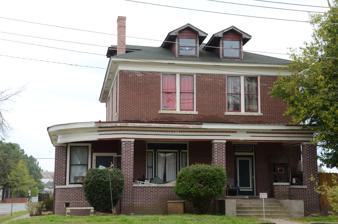
Building: Howell-Garner-Monfee House
Country: United States of America
Year built: 1906
Historic house in Arkansas, United States United States historic place Howell-Garner-Monfee House U.S. National Register of Historic Places Location in Arkansas Show map of Arkansas Location in United States Show map of the United States Location 300 W. 4th St., North Little Rock, Arkansas Coordinates 34°45′25″N 92°16′13″W / 34.75694°N 92.27028°W / 34.75694; -92.27028 Area less than one acre Built 1906 ( 1906 ) NRHP reference No. 78000630 Added to NRHP January 4, 1978 The Howell-Garner-Monfee House is a historic house at 300 West Fourth Street in North Little Rock, Arkansas .  It is a 2 + 1 ⁄ 2 -story brick structure, with a wide gable roof pierced by gabled dormers.  A single-story porch wraps around the east and north sides, with brick posts and a dentil course in the eave.  The main entrance is flanked by pilasters and sidelights, with a distinctive transom window that has semi-circular sections joined by a straight section.  Built in 1906, it is one of the best-preserved examples of housing built in the city's most fashionable neighborhood of that period. The house was listed on the National Register of Historic Places in 1978. See also National Register of Historic Places listings in Pulaski County, Arkansas References